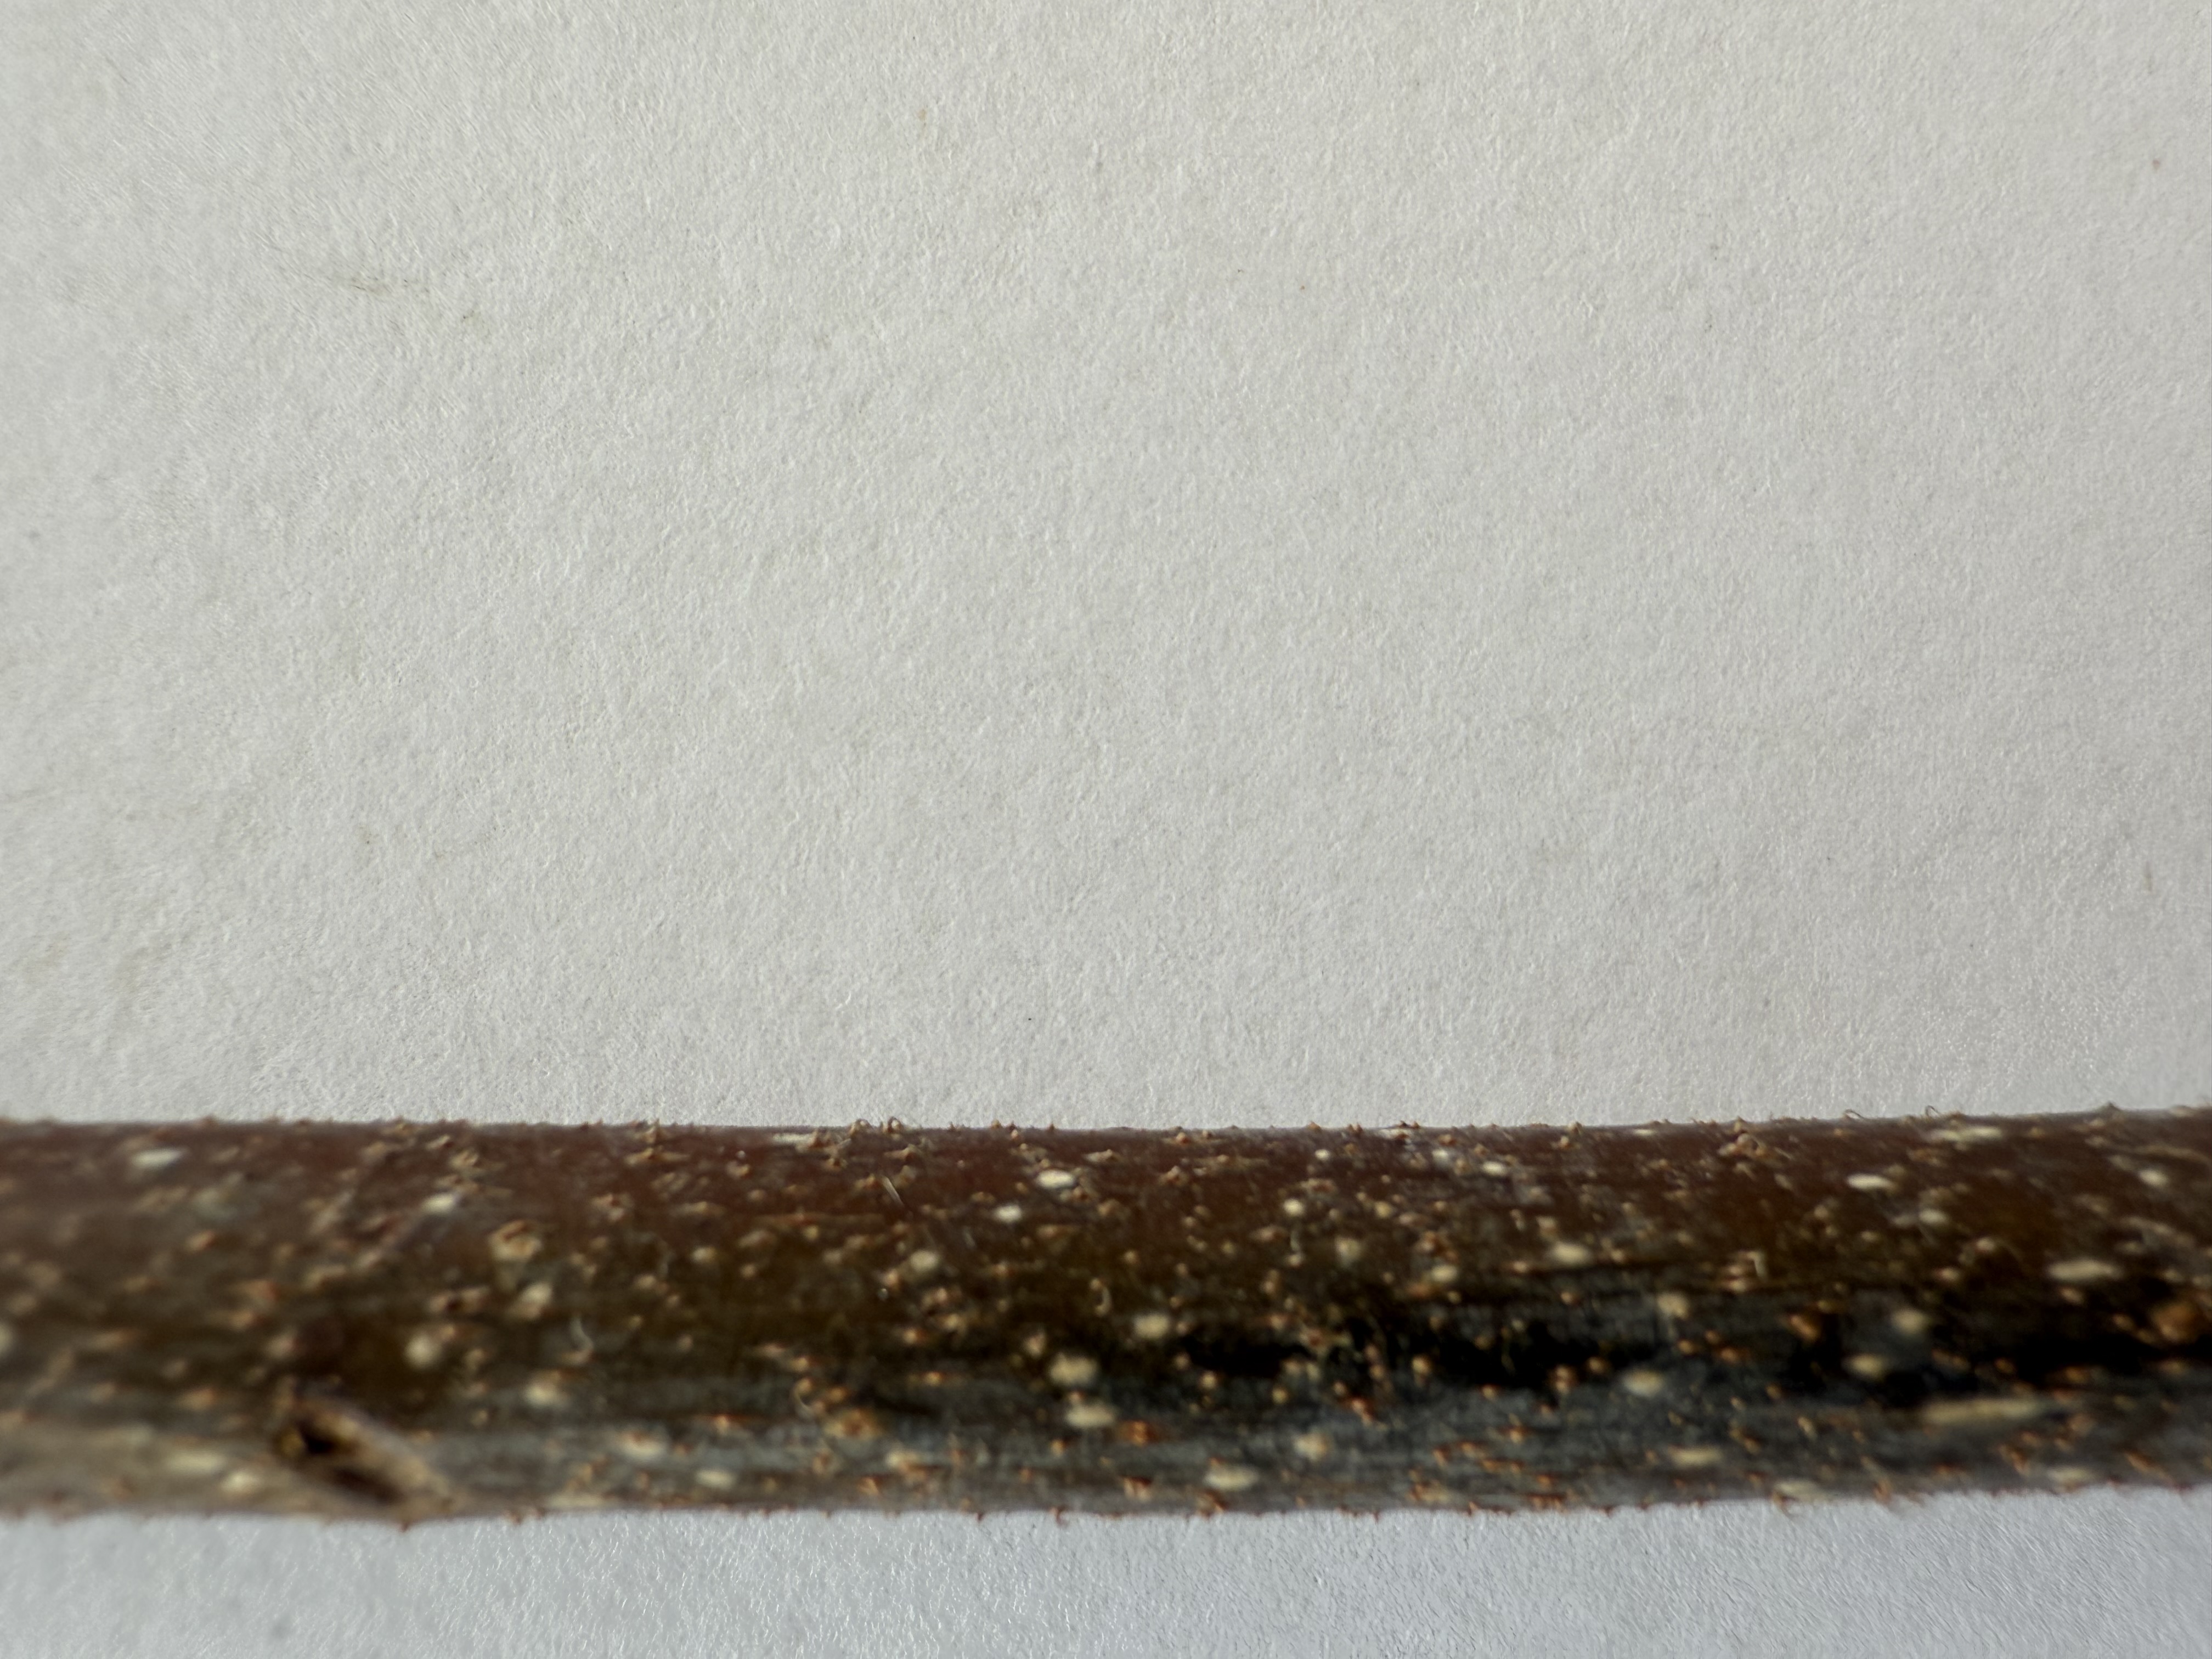
Variety: Kiwi